Hawker Tempest

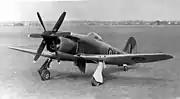
Tempest Mk. III prototype "LA610."

The Tempest Mk.I featured other new features, such as a clean single-piece sliding canopy in place of the car-door framed canopy, and it used wing radiators instead of the "chin" radiator. Due to development difficulties with the Sabre IV engine and its wing radiators, the completion of the Mk.I prototype, "HM599", was delayed, and thus it was the Mk.V prototype, "HM595", that would fly first.